Stanley Cup

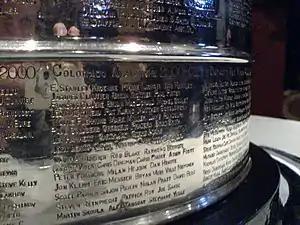
A close-up view of the engraving for the 2001 champion Colorado Avalanche

The Cup was awarded every year until 2005, when a labour dispute between the NHL's owners and the NHL Players Association (the union that represents the players) led to the cancellation of the 2004–05 season. As a result, no Cup champion was crowned for the first time since the flu pandemic in 1919. The lockout was controversial among many fans, who questioned whether the NHL had exclusive control over the Cup. A website known as freestanley.com (since closed) was launched, asking fans to write to the Cup trustees and urge them to return to the original Challenge Cup format. Adrienne Clarkson, then governor general of Canada, alternately proposed that the Cup be presented to the top women's hockey team in lieu of the NHL season. This idea was so unpopular that the Clarkson Cup was created instead. Meanwhile, a group in Ontario, also known as the "Wednesday Nighters", filed an application with the Ontario Superior Court, claiming that the Cup trustees had overstepped their bounds in signing the 1947 agreement with the NHL, and therefore must award the trophy regardless of the lockout.